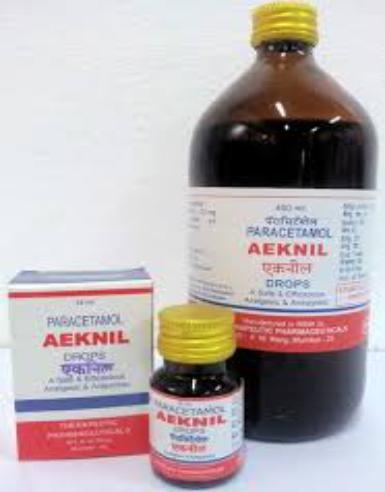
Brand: aeknil
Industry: Medical